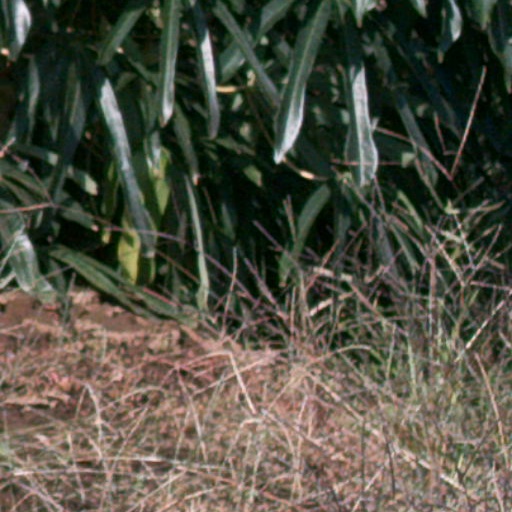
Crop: cassava